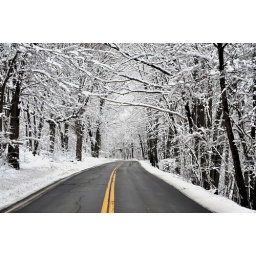
A desolate road in New Hampshire. Like the contrast between the black road the the newly fallen snow.